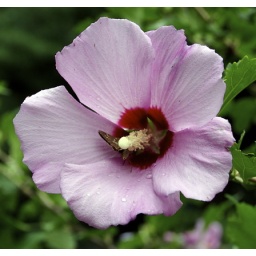
I noticed this butterfly hiding inside a flower just after a rain in my backyard